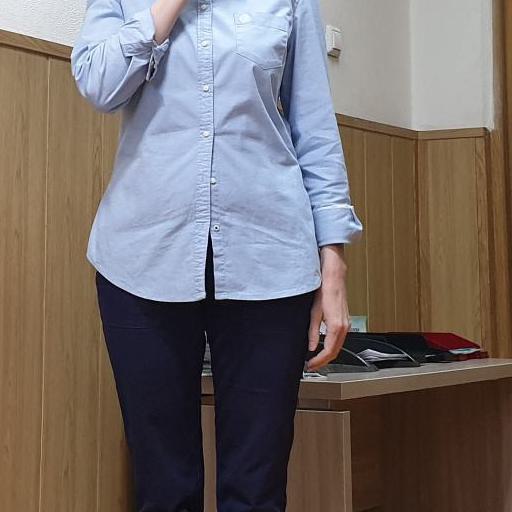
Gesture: no_gesture